Julián Speroni

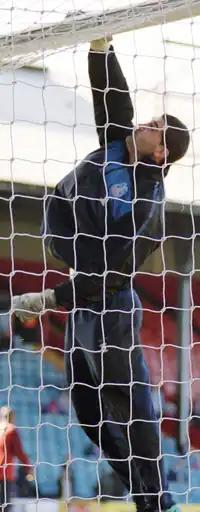
Speroni training with Crystal Palace in 2011.

Speroni signed for Crystal Palace, newly promoted to the Premier League, on 13 July 2004, for a fee of around £750,000. Upon joining the club, he was given a number one shirt. Speroni was featured in Crystal Palace's friendly matches throughout the pre–season tour.